The Ooze

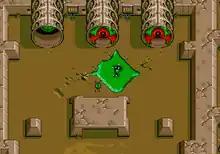
Gameplay screenshot

The game starts at a chemical plant known as "The Corporation," with scientist Dr. Daniel Caine sneaking into the research lab where he worked, in order to find evidence that crimes were being committed using a toxic gas he created. Caine discovers that his colleagues are planning "Operation: Omega": a plan to release a plague upon the populace, and make a fortune because they hold the only cure. However, the Director of The Corporation discovers Caine in the lab. Caine is disposed of by means of chemical waste, but the chemicals do not kill him; instead, they alter him into the angry, sentient, formless creature known as "The Ooze". Swearing revenge, the doctor seeks two things: to stop his former colleagues plan using his Ooze form’s powers, and to assume his human form once again. He must now find the DNA helices scattered throughout the wasteland or else end up imprisoned in the Director's lava lamp.